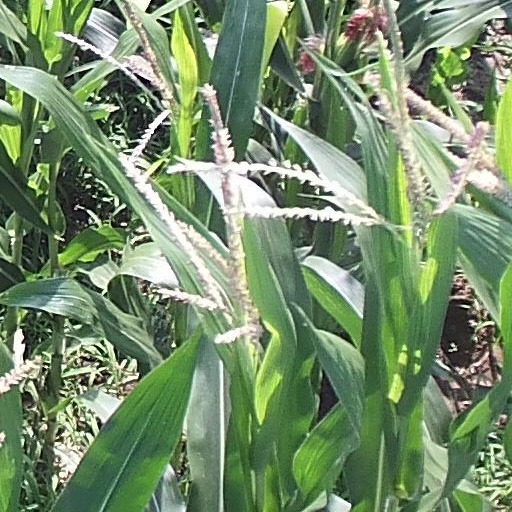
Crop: maize; corn